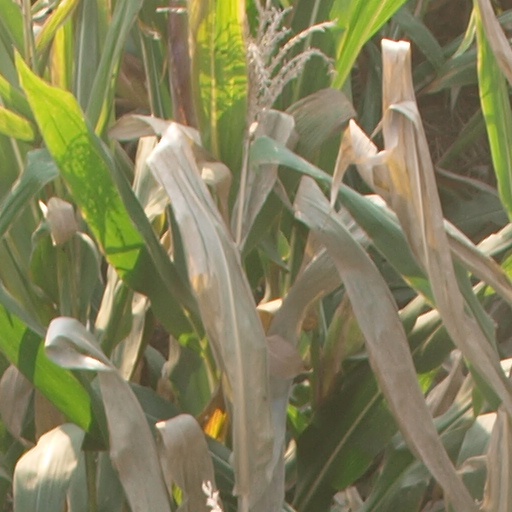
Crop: maize; corn